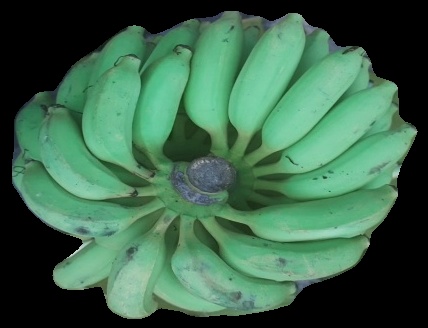
Variety: elakki-bale
Grade: grade2